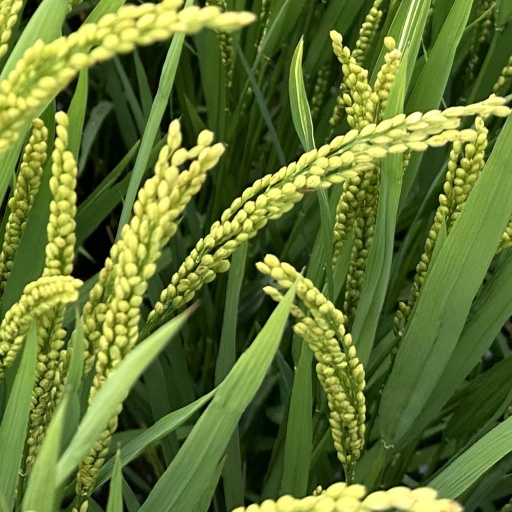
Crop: rice